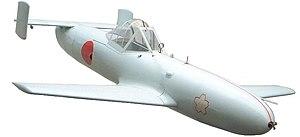
Une bombe volante est un engin ou avion, piloté ou non, emportant une charge militaire explosive, considéré comme un précurseur des missiles de croisière actuels. À la différence d'un bombardier, qui a pour fonction de délivrer ses bombes puis retourner à sa base pour être réutilisé, une bombe volante explose sur sa cible et est donc à usage unique.
L'armement air-sol est l'équipement militaire déployé par les aéronefs pour détruire des cibles terrestres. D'une grande diversité, cet armement varie en fonction de la portée, du poids, de l'objectif et de la technologie mise en œuvre. Il est l'armement principal des bombardiers, des avions d'attaque au sol et des hélicoptères, ainsi que celui des chasseurs-bombardiers. Aujourd'hui la plupart des aéronefs, y compris les avions de chasse et certains drones sont aptes à déployer ce type d'armement.